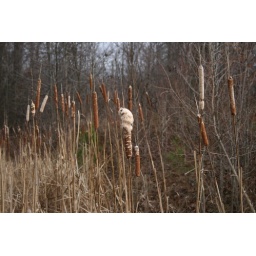
Taken near my house by the duck pond.